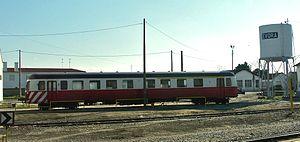
La série 100 est une ancienne série d'autorails des CP, les chemins de fer portugais.